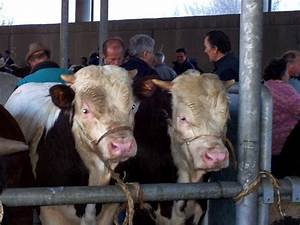
Label: cow